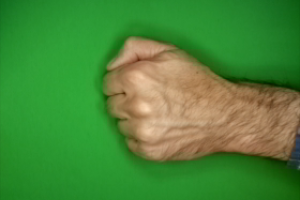
Label: rock